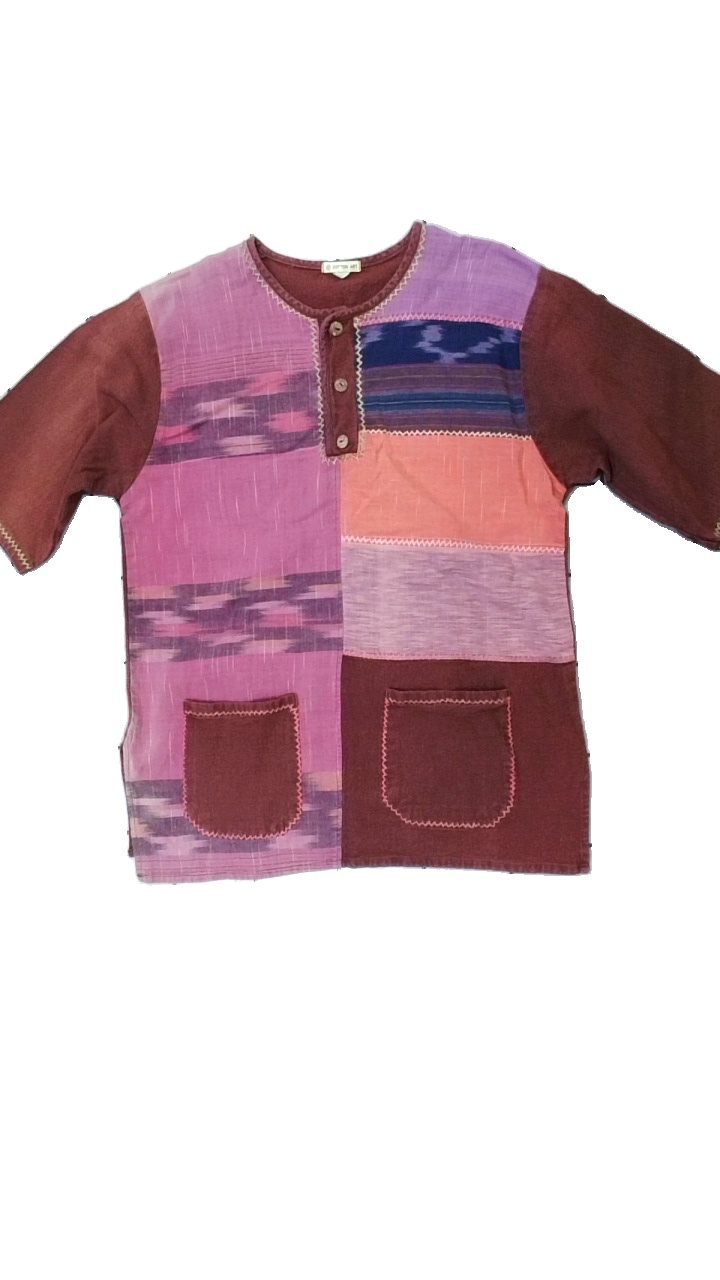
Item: T-shirt (Ladies)
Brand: Cotton Art
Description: lila t-shirt med färgblock i olika mönster på, urtvättad
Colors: Purple, Pink, Blue, Multicolor
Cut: Regular
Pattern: Other
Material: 100% cotton
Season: All
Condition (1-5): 2
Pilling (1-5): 2
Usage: Repair
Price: <50